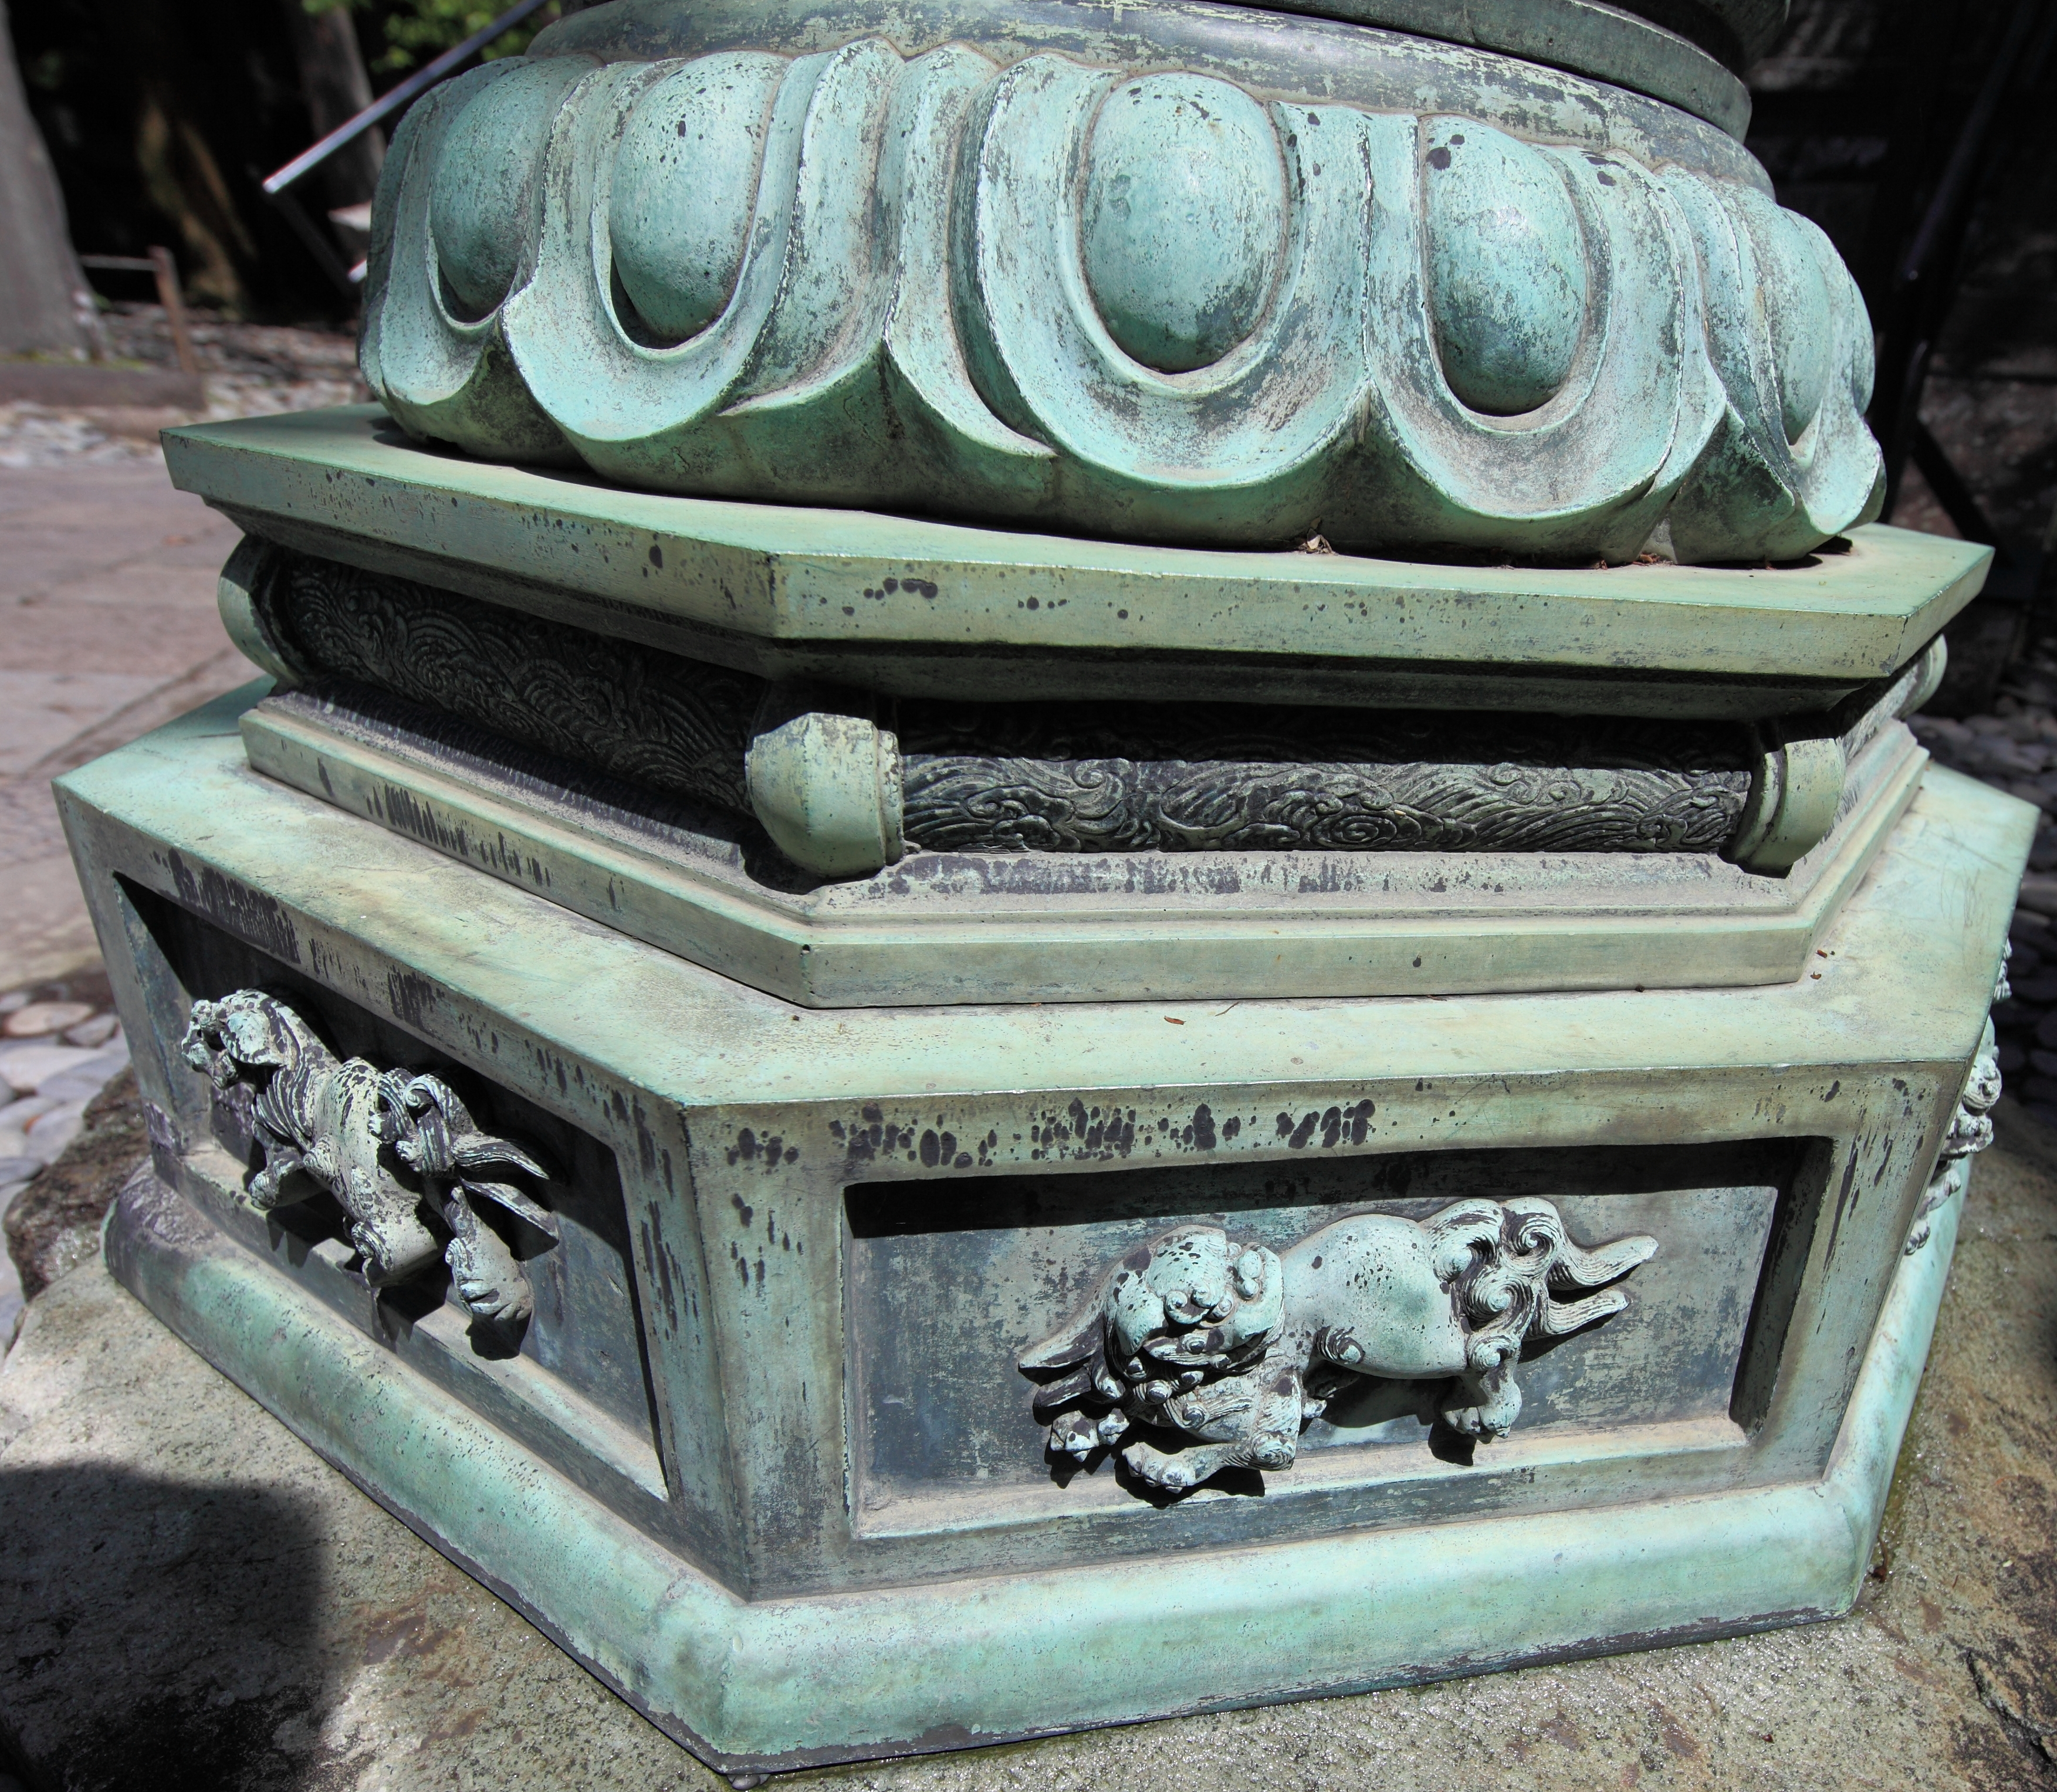
wood, high, furniture, material, sculpture, art, cool image, headstone, shrine, 5d, hires, carving, markii, water feature, hi, res, resolution, shizuoka, kunohzantoushouguu, gardenlantern, stone carving